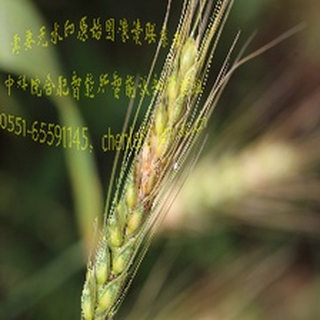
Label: wheat_fusarium_head_blight